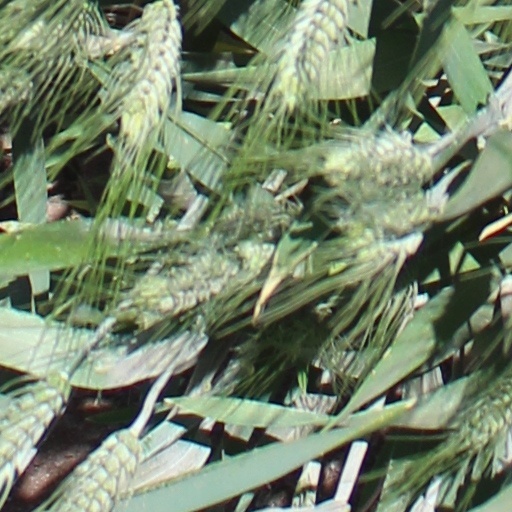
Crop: wheat